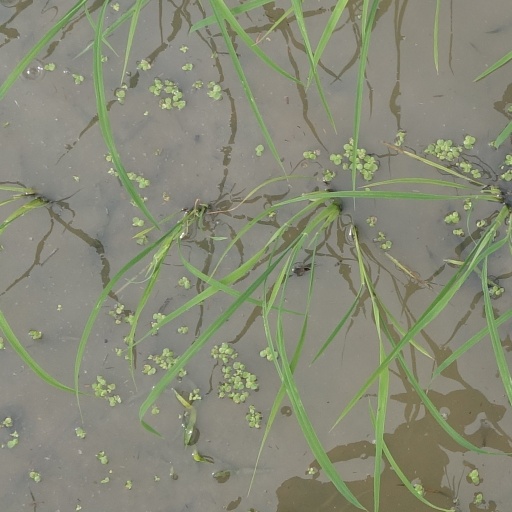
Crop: rice